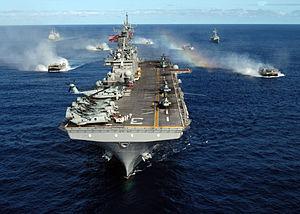
Les inondations au Pakistan ont commencé le 26 juillet 2010 et se sont poursuivies jusqu'à la fin de l'année. Elles ont fait au moins 1 760 morts, affecté 21 millions d'habitants et privé 10 millions de personnes de leur logement. Elles ont touché le pays du nord au sud sur une distance de près de 2 000 kilomètres, le long de l'Indus et d'un certain nombre de ses affluents. Jusqu'à un quart du pays a été affecté par les inondations, soit approximativement l'équivalent de la superficie de l'Angleterre.